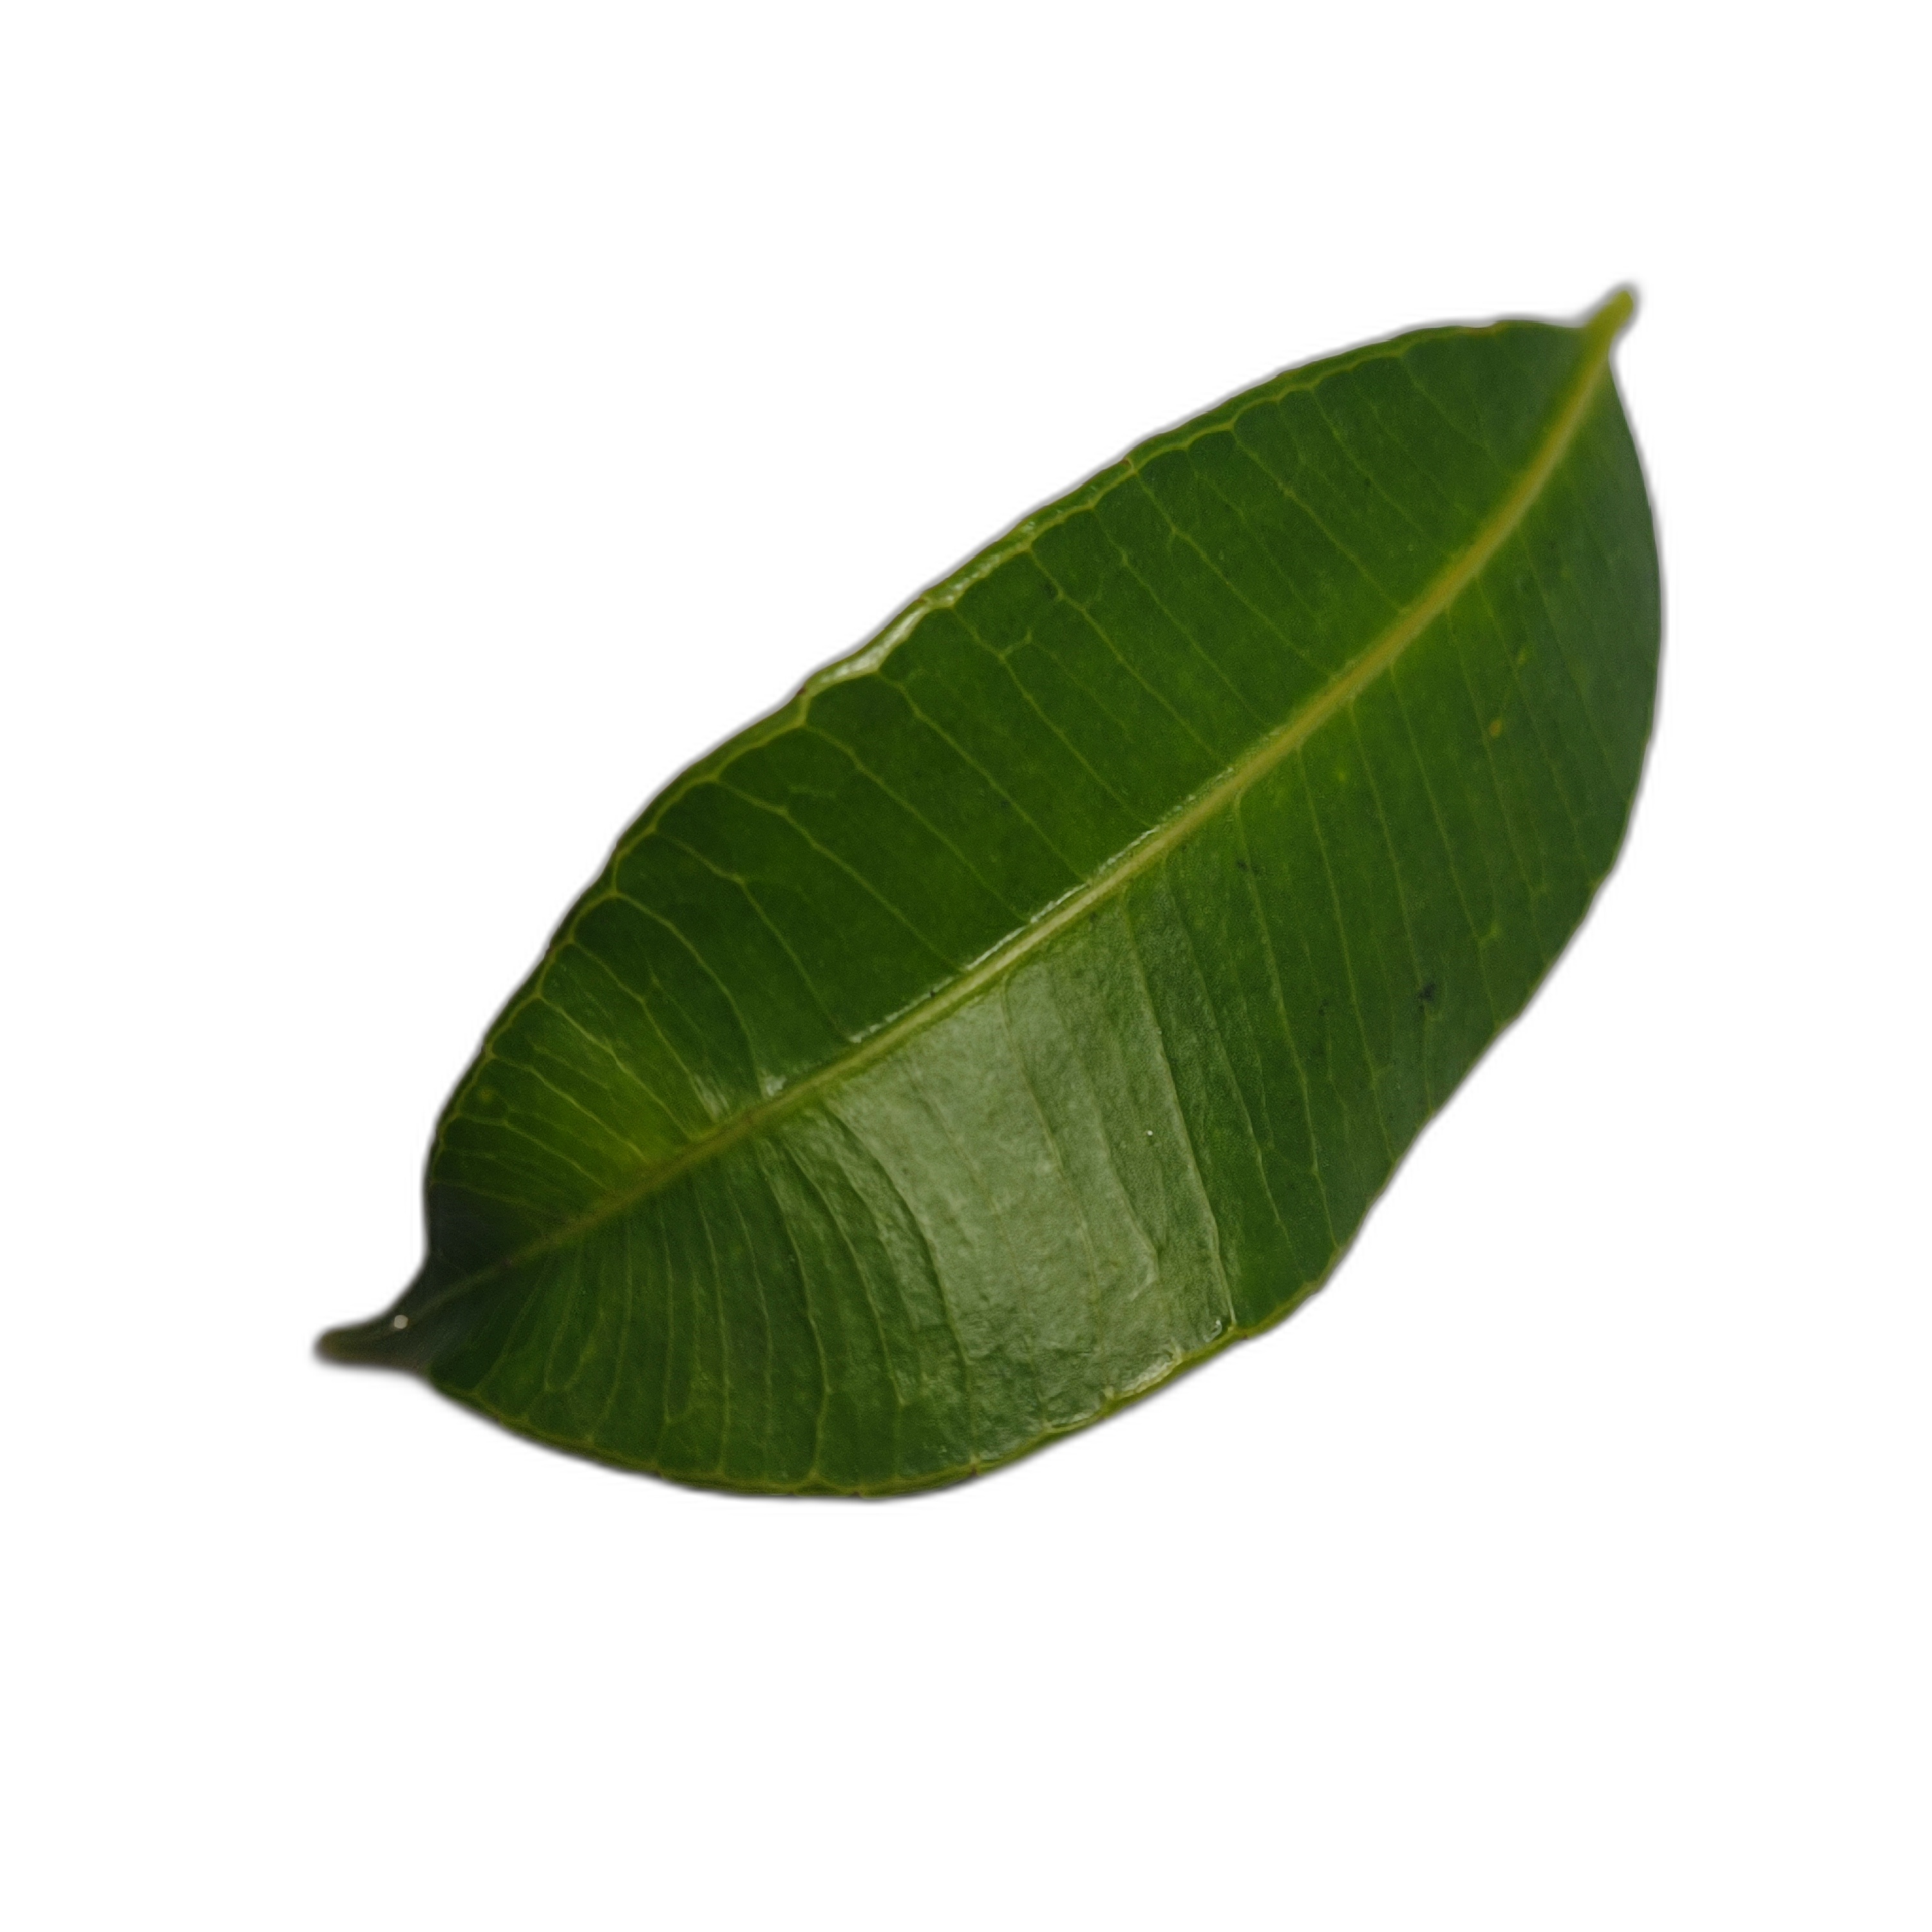
Label: healthy